Silvia Corvalán

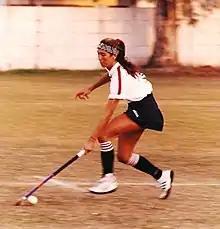
Corvalan in 2005

Silvina ("Silvia") Corvalán Mayoral (born October 15, 1973) is a retired female field hockey defender from Argentina. She was a member of the Women's National Team that competed at the 1996 Summer Olympics, after having won the gold medal the previous year at the 1995 Pan American Games.